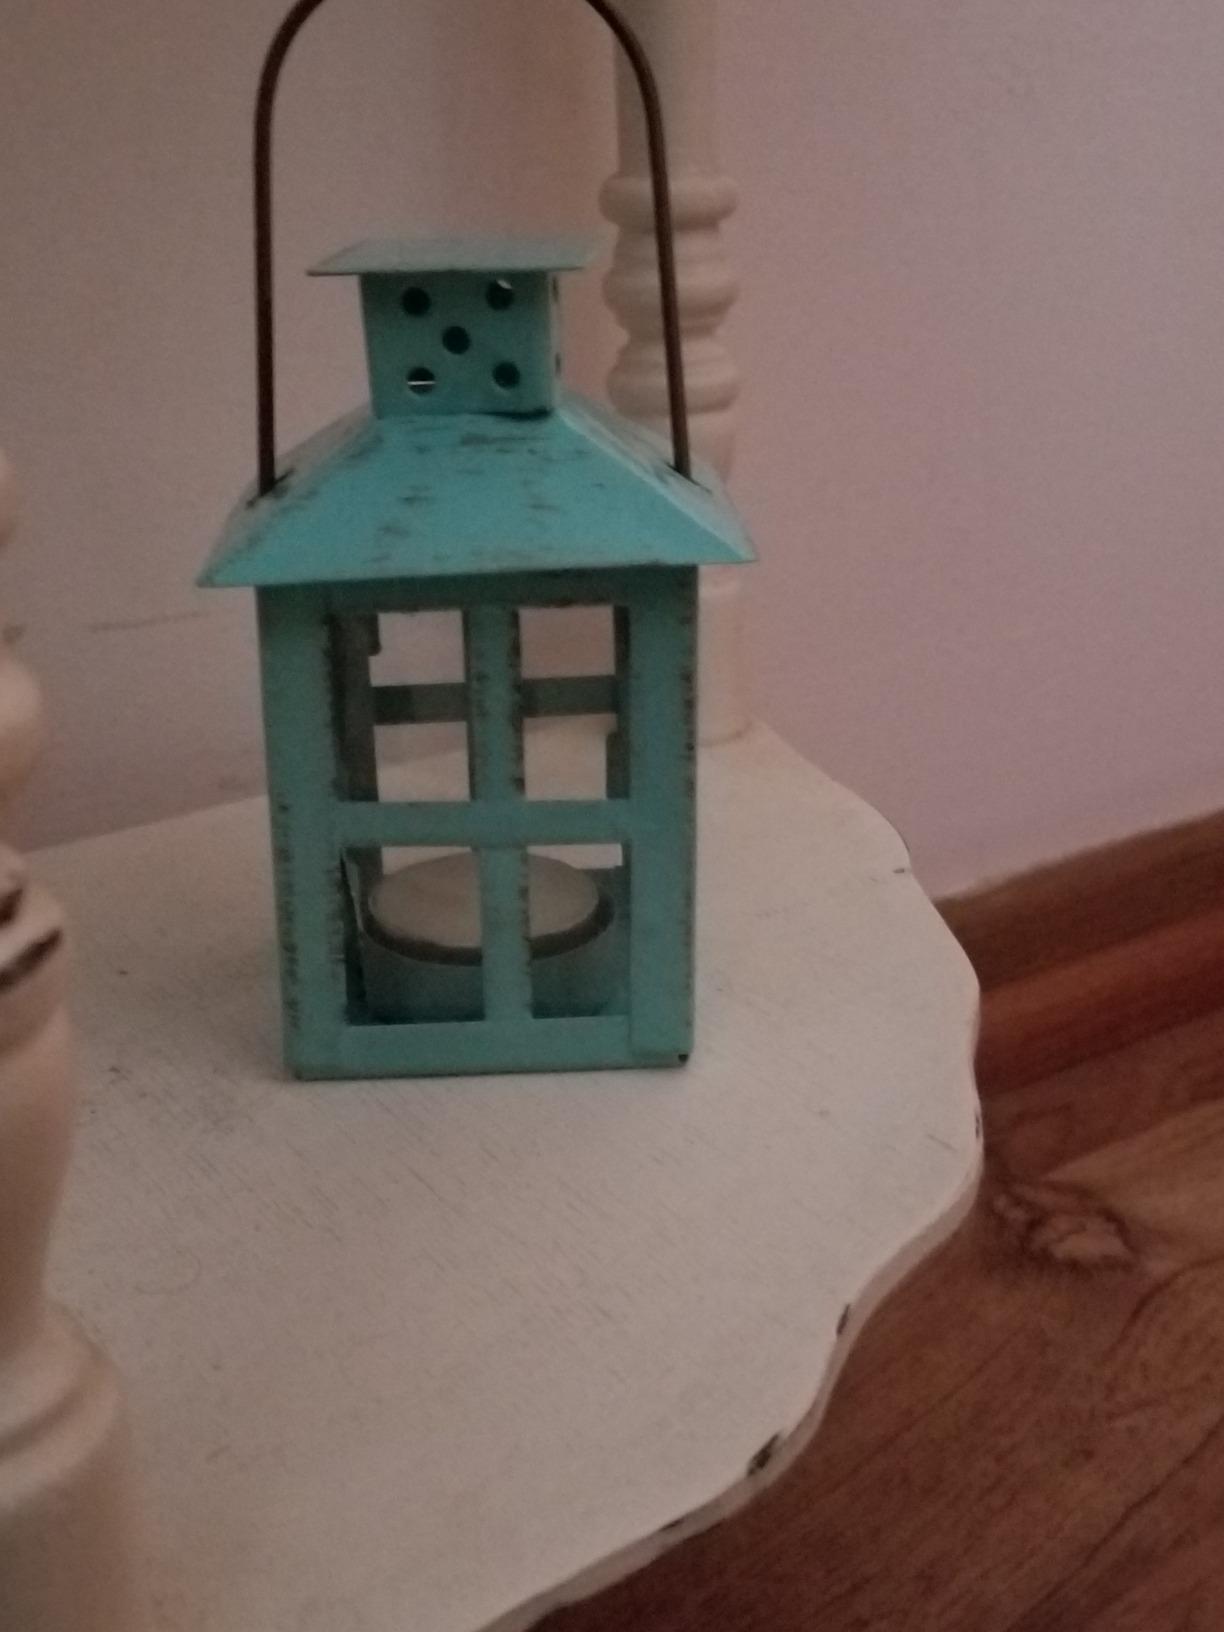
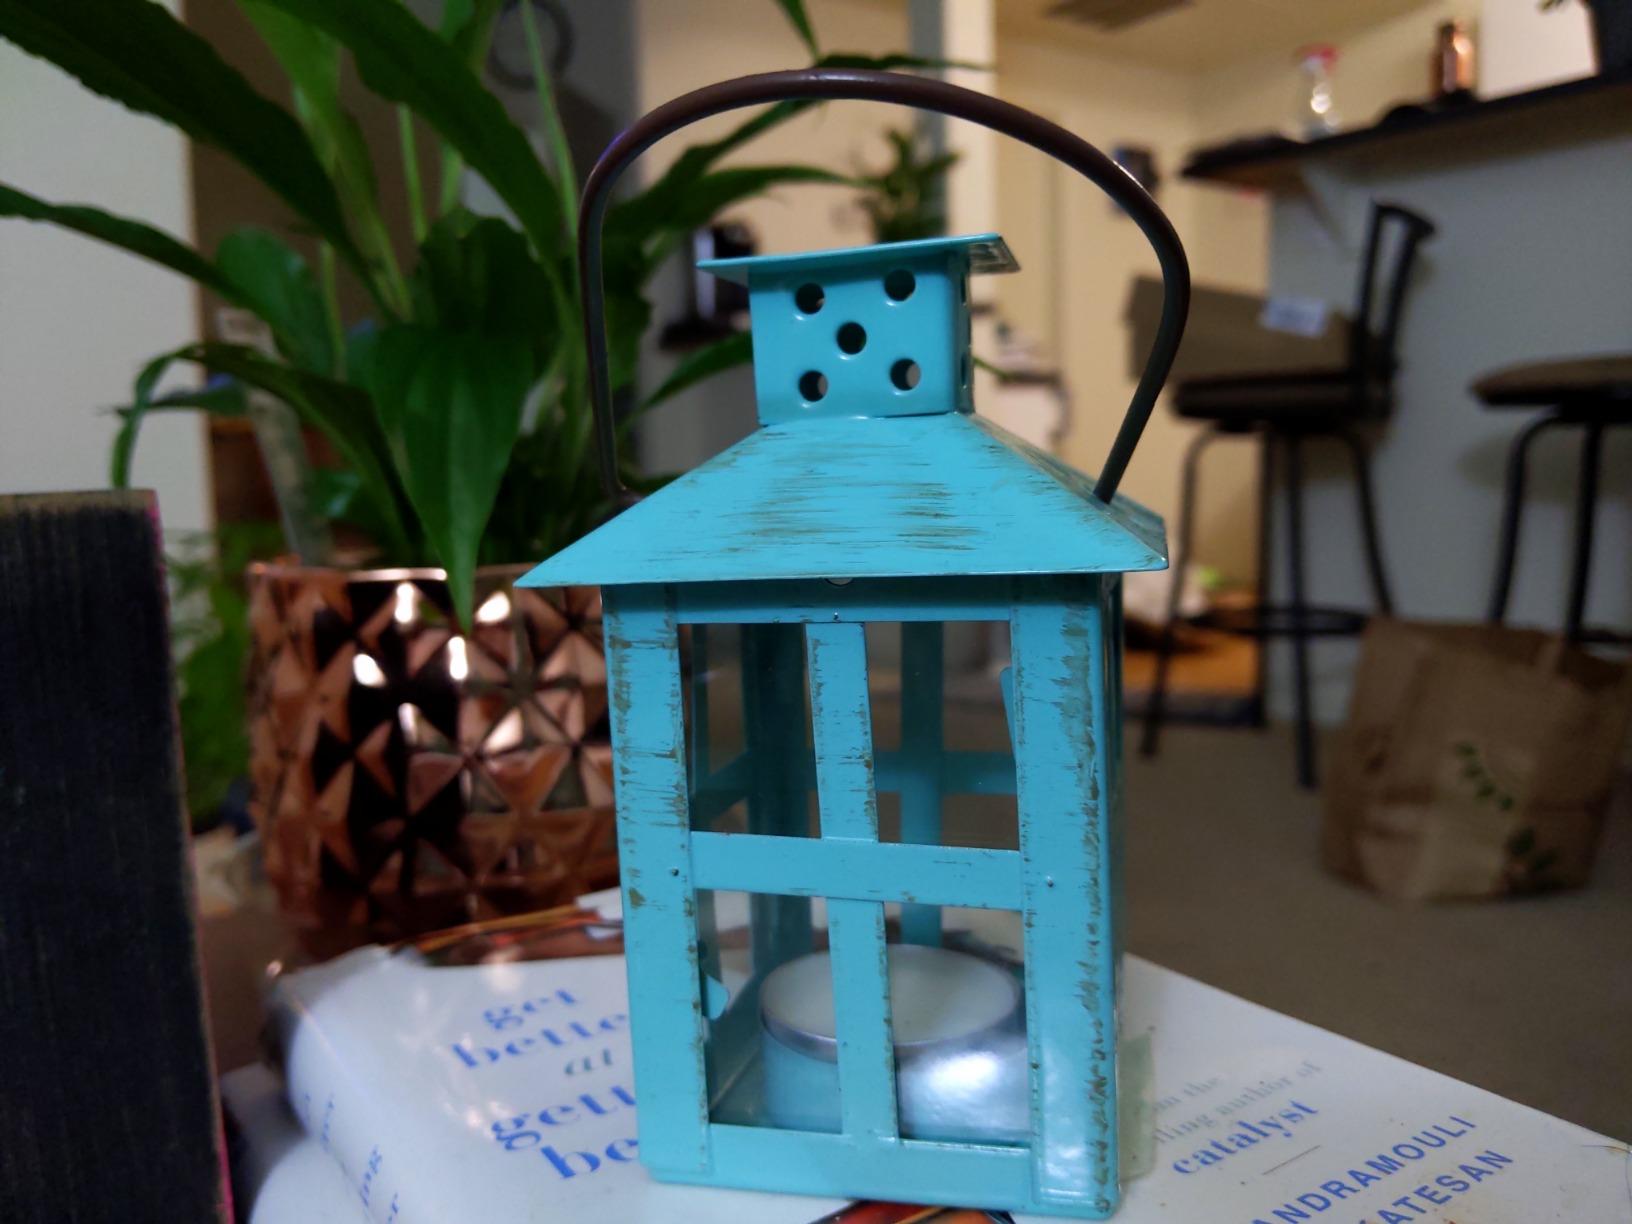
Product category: lantern
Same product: yes